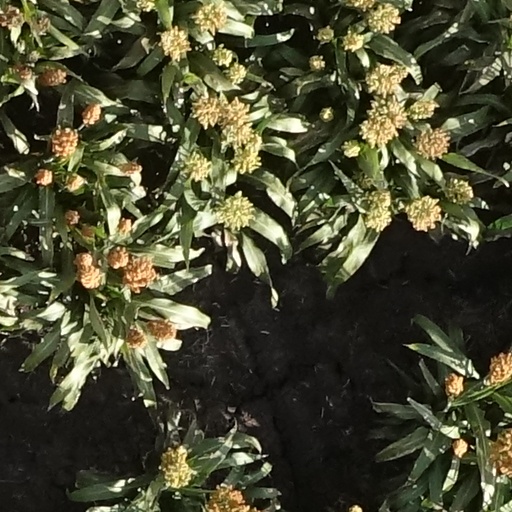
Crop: sorghum